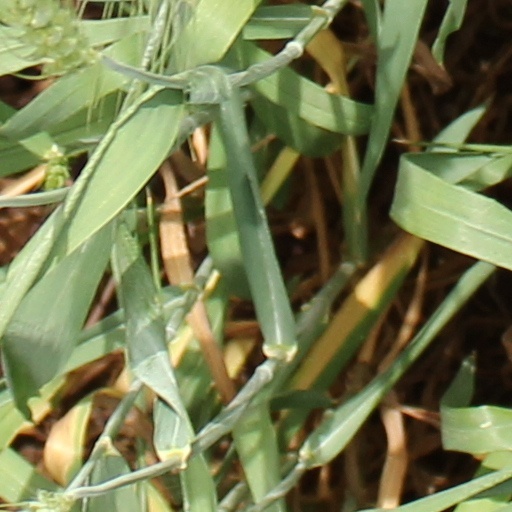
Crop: wheat